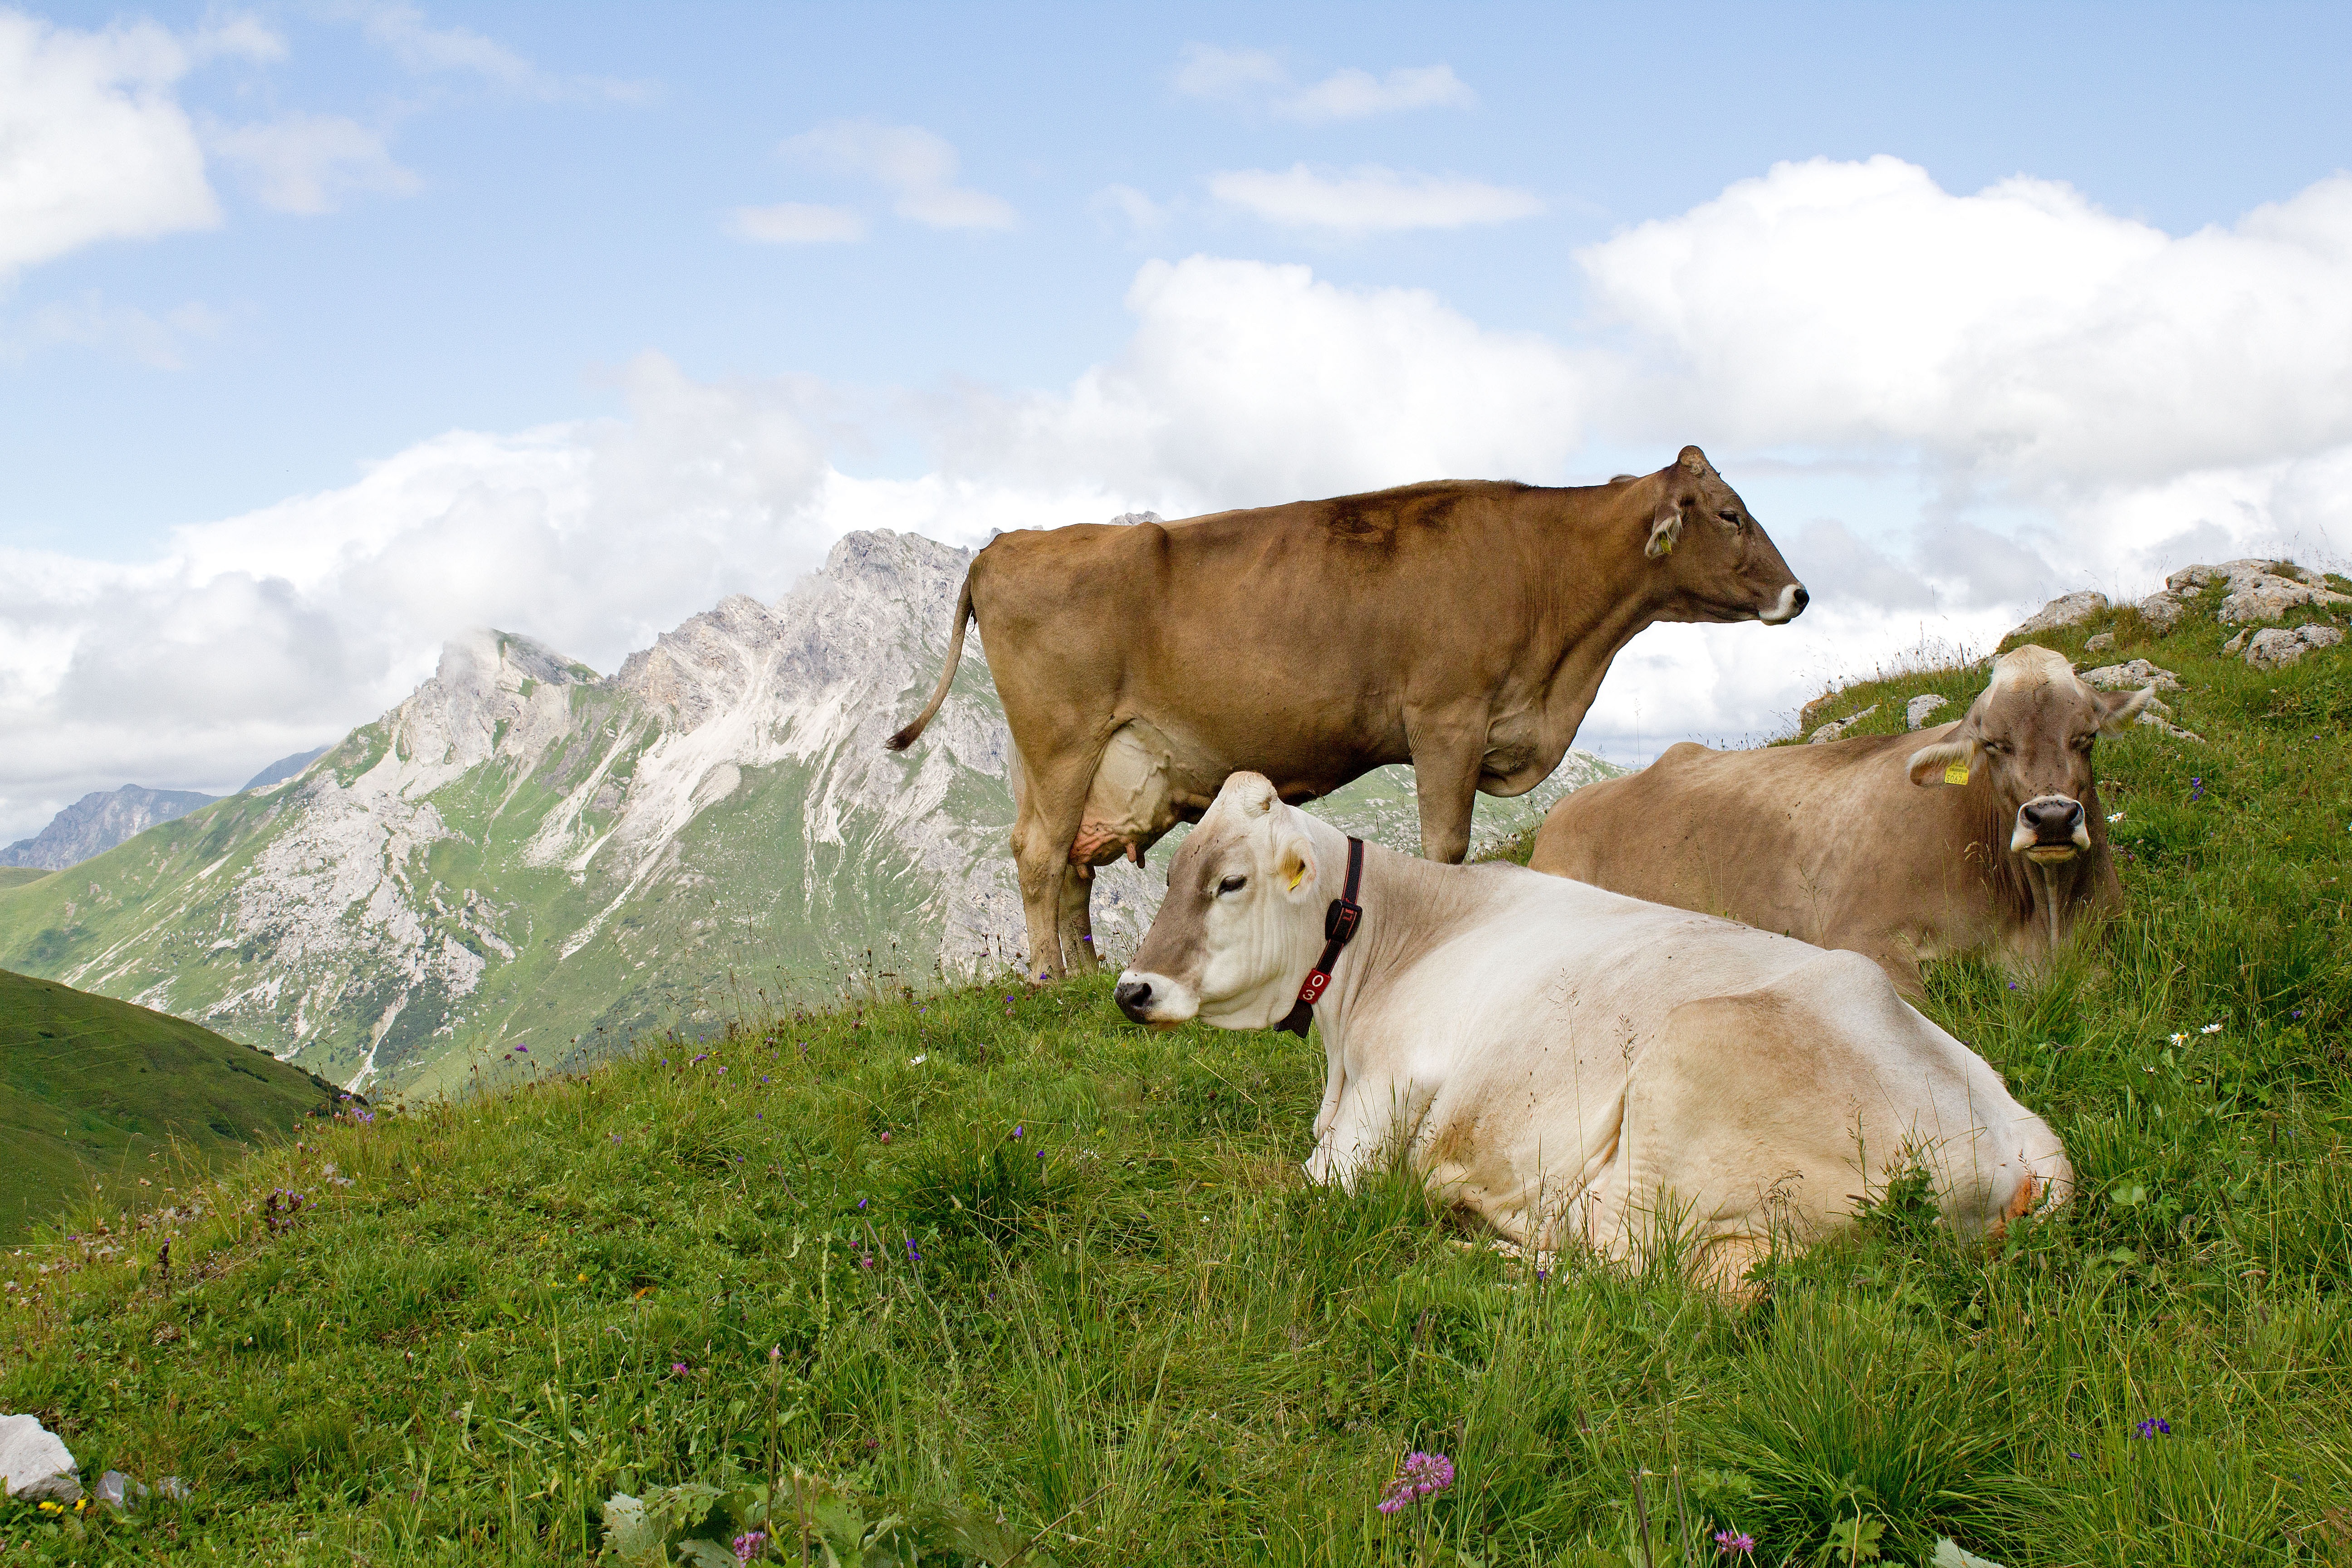
grass, mountain, field, farm, meadow, cow, herd, pasture, grazing, mammal, fauna, cows, grassland, tops, rural area, dairy cow, cattle like mammal